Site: saxony
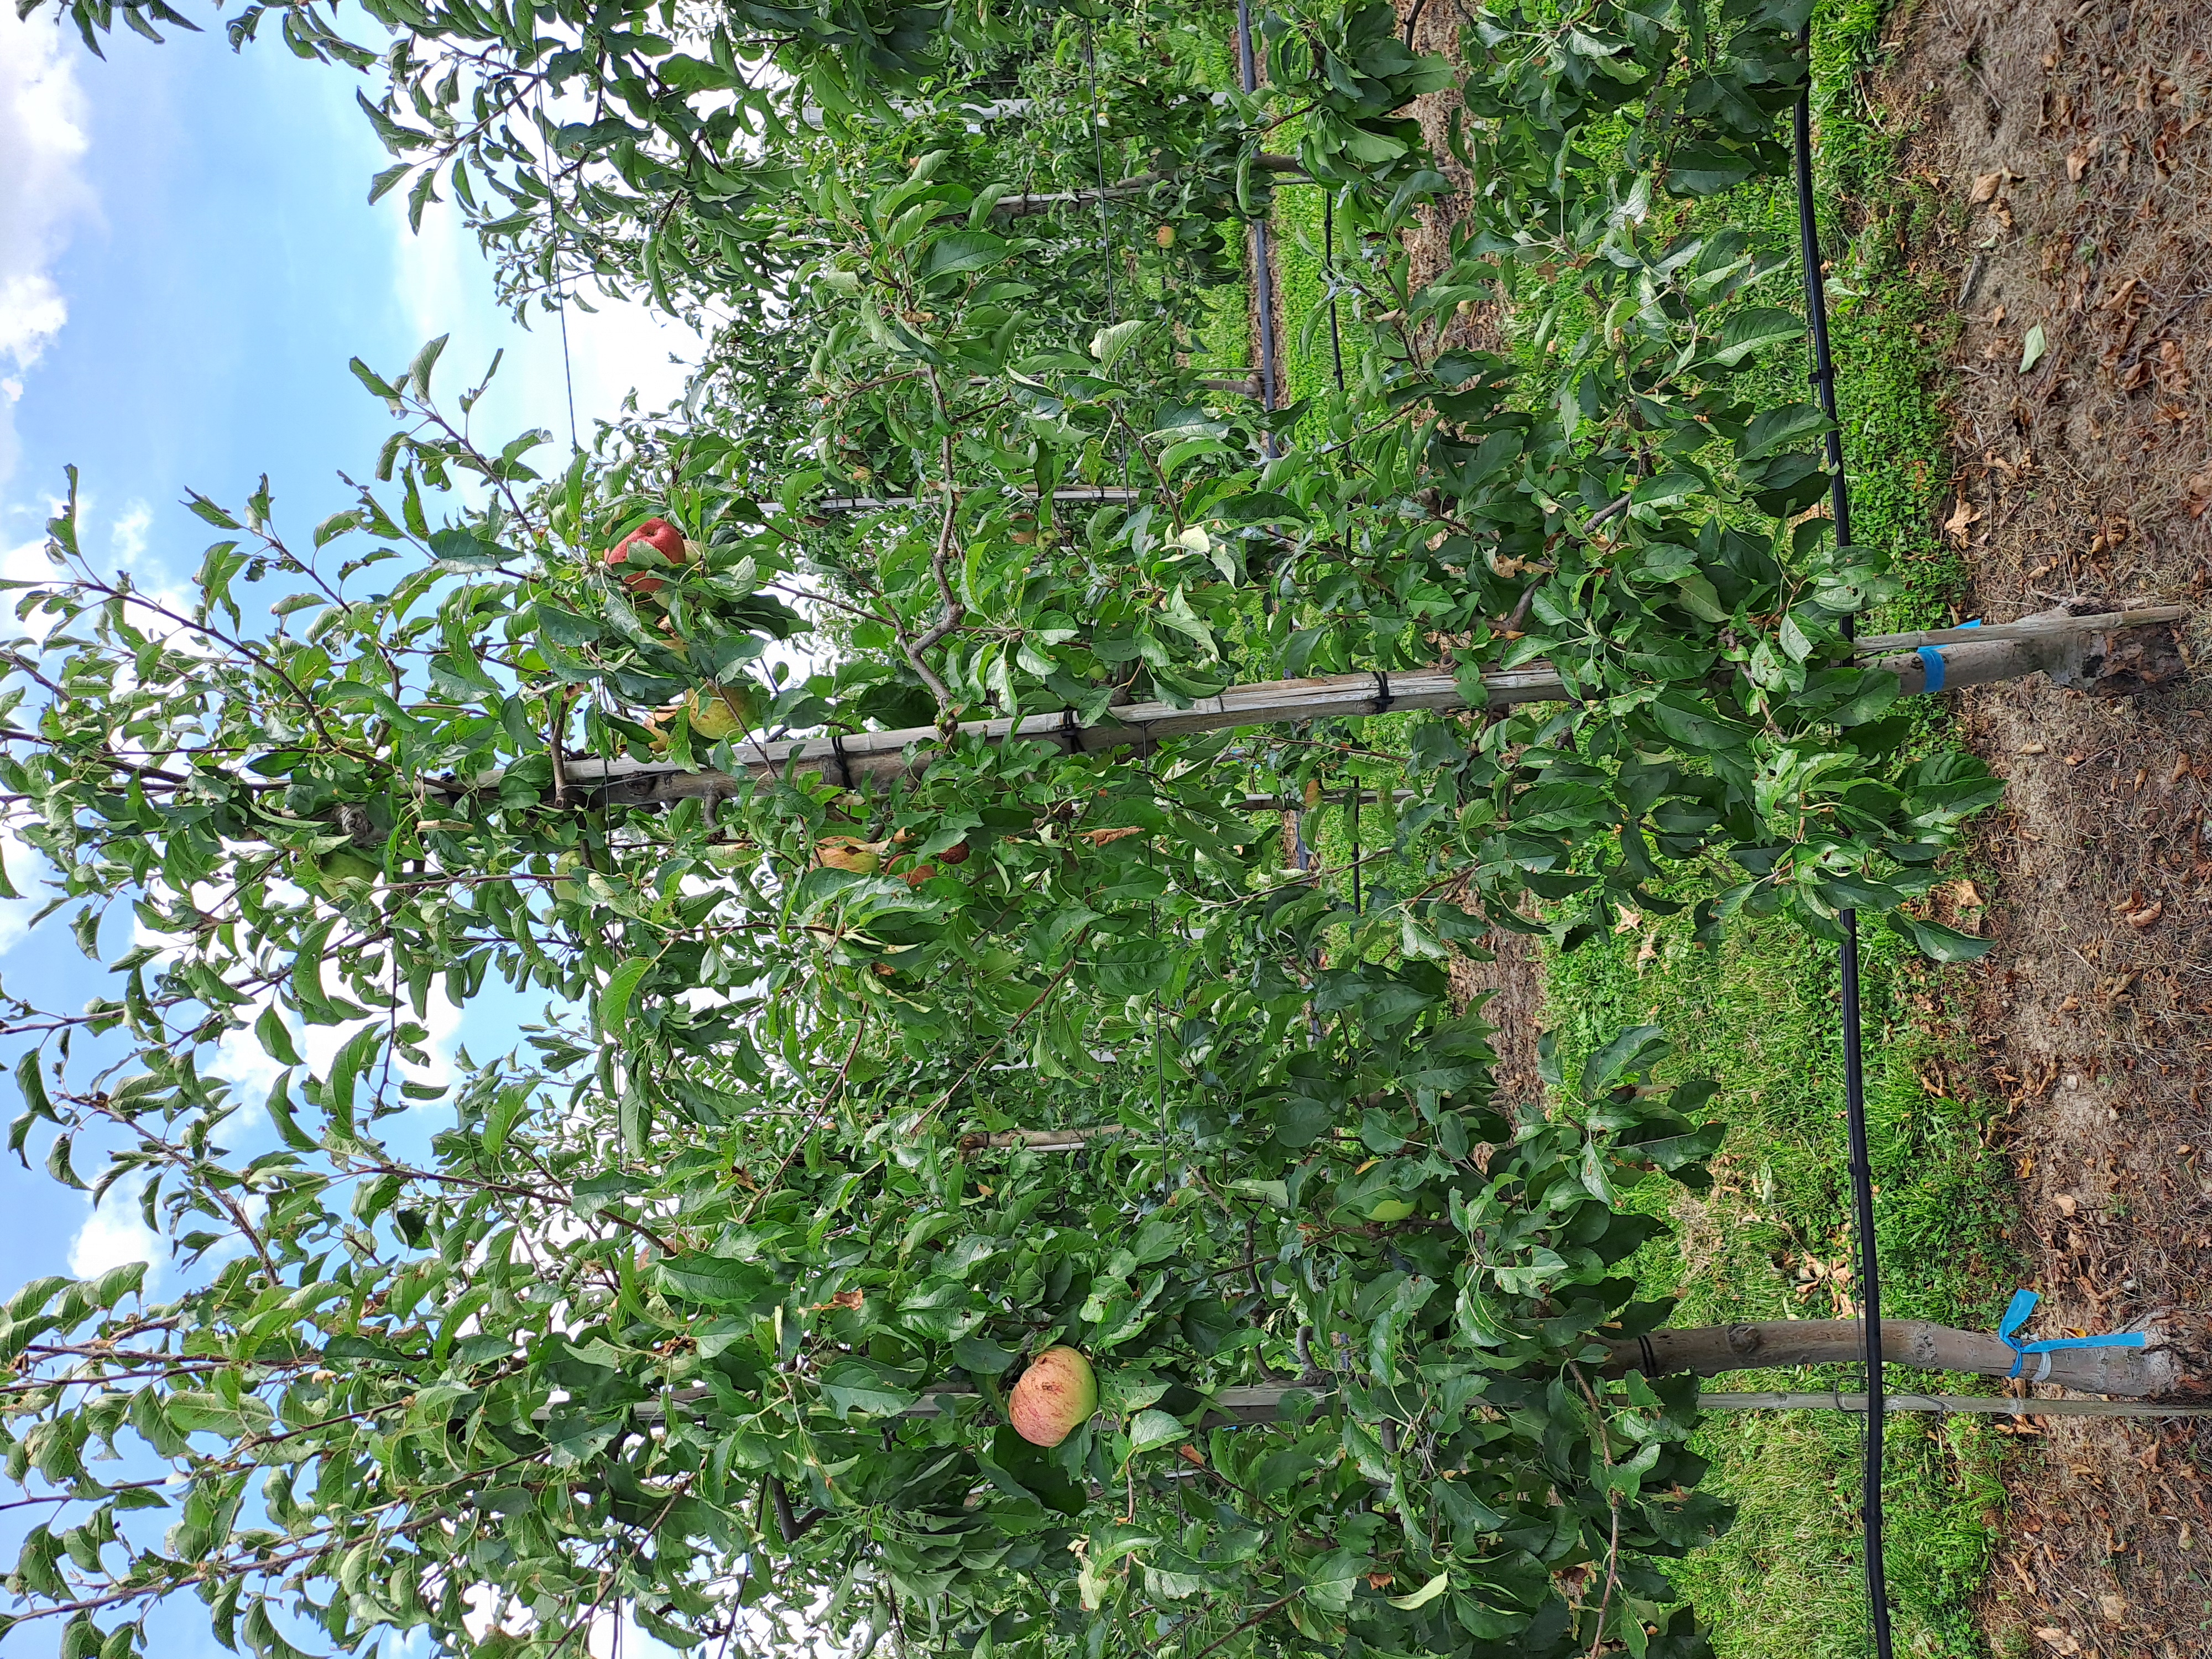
Growth stage (BBCH 85): Maturity of fruit and seed